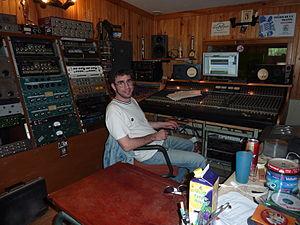
Vinilkosmo est un label indépendant situé à Donneville, près de Toulouse. La particularité de cette maison de disques est de produire et de distribuer uniquement des artistes chantant en langue espéranto.